Nathan McIver

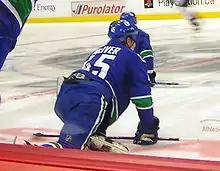
McIver with the Vancouver Canucks in 2008

During the 2008–09 preseason, McIver was assigned to the Moose. However, required to clear waivers, McIver instead was claimed by the Anaheim Ducks. Making his Ducks debut on October 14, 2008, he recorded his first NHL point, an assist in a game against the Los Angeles Kings. He went on to play 18 games for the Ducks, before being traded back to the Canucks in exchange for right winger Mike Brown on February 4, 2009. Back in the Canucks organization, McIver returned to the Moose to finish the season. Becoming a free agent in the off-season, he was re-signed by the Canucks to a one-year, two-way contract worth $577,000 at the NHL level and $95,000 in the minors.